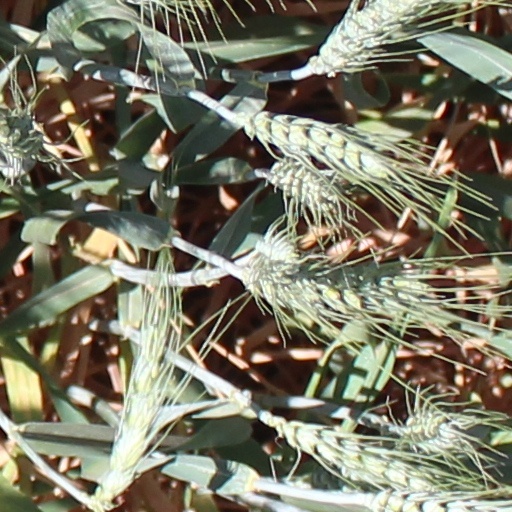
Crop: wheat